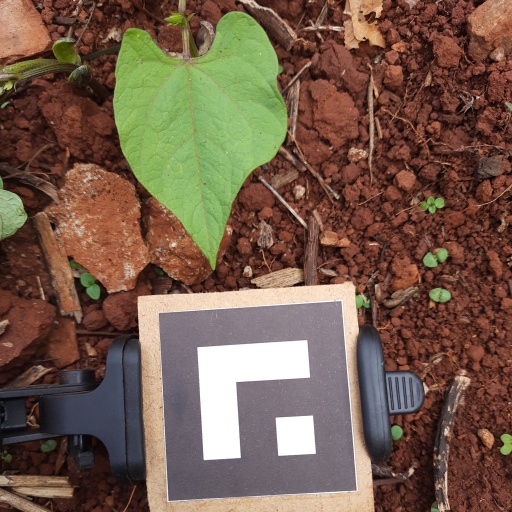
Observations: wavy surface, no eating holes, under shade